Jim Thome

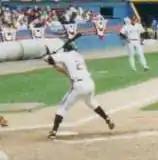
Jim Thome batting left-handed in a game in 1993; he is amidst his stride forward, and is about to swing.

Thome made his MLB debut on September 4, 1991, as a third baseman against the Minnesota Twins. In the game, he recorded two hits in four at bats (2-for-4). He hit his first career home run on October 4. Injuries shortened his 1992 campaign, during which he played for both the Indians and their Triple-A affiliate, the Colorado Springs Sky Sox. Across the minor and major leagues that year, he combined to hit .236 with four home runs and 26 RBIs in 52 games. In 1993, playing mostly for the Charlotte Knights, the Indians' new Triple-A affiliate, he led the International League with a .332 batting average and 102 RBIs, complemented by 25 home runs in 115 games. This performance earned him a late season promotion to the major league, where he hit .266 with seven home runs and 22 RBIs in 47 games.